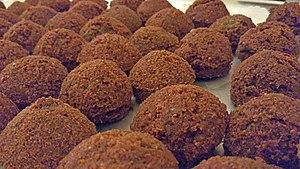
Les falafels ou ta‘amiyya sont une spécialité culinaire levantine très répandue au Proche-Orient, constituée de boulettes de pois chiches ou de fèves broyés et mélangés à diverses épices, frites dans l'huile. Depuis quelques années, on retrouve cette spécialité également dans les pays européens et occidentaux.